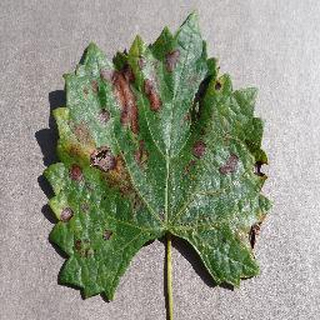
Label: grape_esca_black_measles